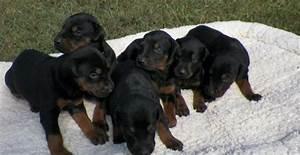
dog